Claiborne H. Kinnard Jr.

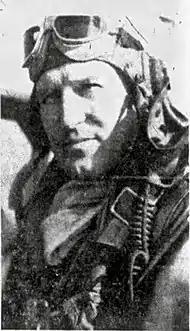
Kinnard in flight suit with goggles (1944)

Deployed to England during WWII, Kinnard became commander of the 360th Fighter Squadron of the 356th Fighter Group in May 1943. He was commander of the 354th Fighter Squadron of the 355th Fighter Group from November 1943 to June 1944. On March 29, 1944, Kinnard shot down a Focke-Wulf Fw 190 near Braunschweig, Germany, his first aerial victory. He destroyed 4 more aircraft on the ground while leading the 354th FS on a strafing mission which in total destroyed 44 German aircraft. On the April 5th, the 355th FG set a record, that was to stand until September with Kinnard becoming the first Eighth Air Force pilot to score his fifth total air and ground kill in one day. The 355th FG received a Distinguished Unit Citation for the mission. Kinnard served with Headquarters 355th Fighter Group from July to September 1944.